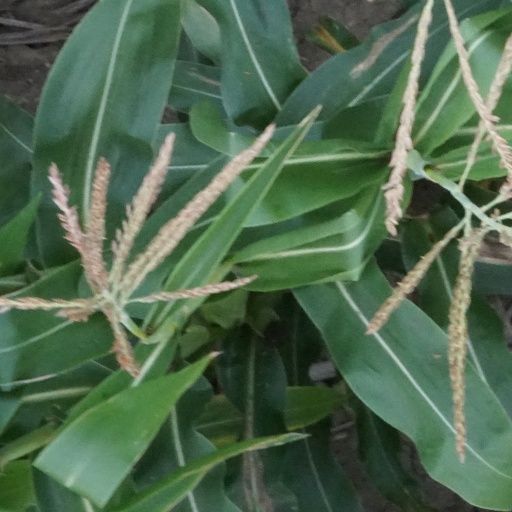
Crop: maize; corn